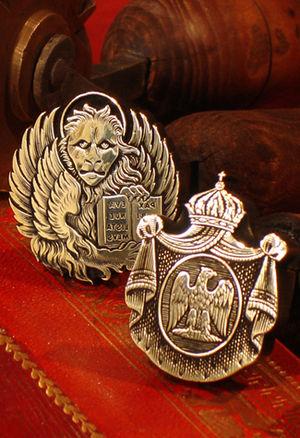
Outils Fers à Dorer
Le fer à dorer est un outil de dorure sur cuir qui est utilisé par le gainier-doreur et par le relieur-doreur.